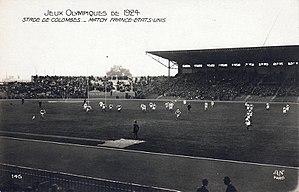
Match de rugby France - Etats-Unis, VIIIe Olympiade - Paris 1924 dans le Stade de Colombes (futur Stade Yves du Manoir) spécialement construit pour cet Olympiade. Vue en direction des Tribunes de Marathon. Colombes, Hauts-de-Seine, France.
Le rugby à XV apparaît pour la quatrième fois au programme lors des Jeux olympiques d'été de 1924 de Paris. Trois équipes sont en lice, les États-Unis, la France et la Roumanie.
L'équipe de France de rugby à XV, aussi connue sous les noms de XV de France et des Bleus, est l’équipe qui représente la France dans les compétitions majeures de rugby à XV. Elle rassemble les meilleurs joueurs de France sous le patronage de l'U.S.F.S.A., puis de la Fédération française de rugby depuis 1919.